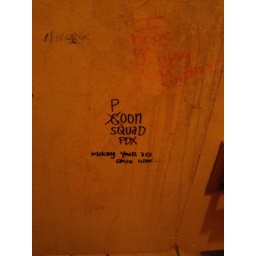
bathroom door at speakeasy. (for those of you in the loop: poon must be unshackled to void)